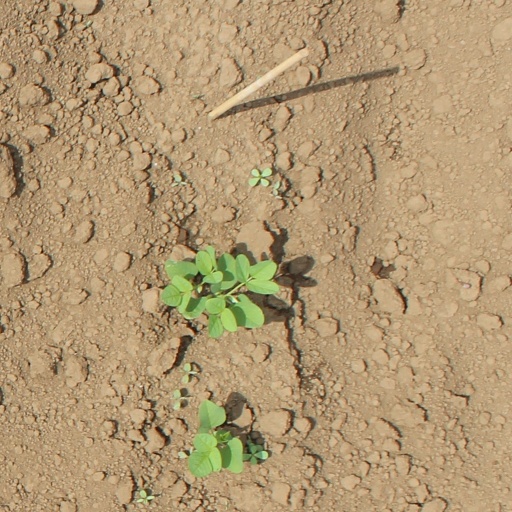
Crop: soybean